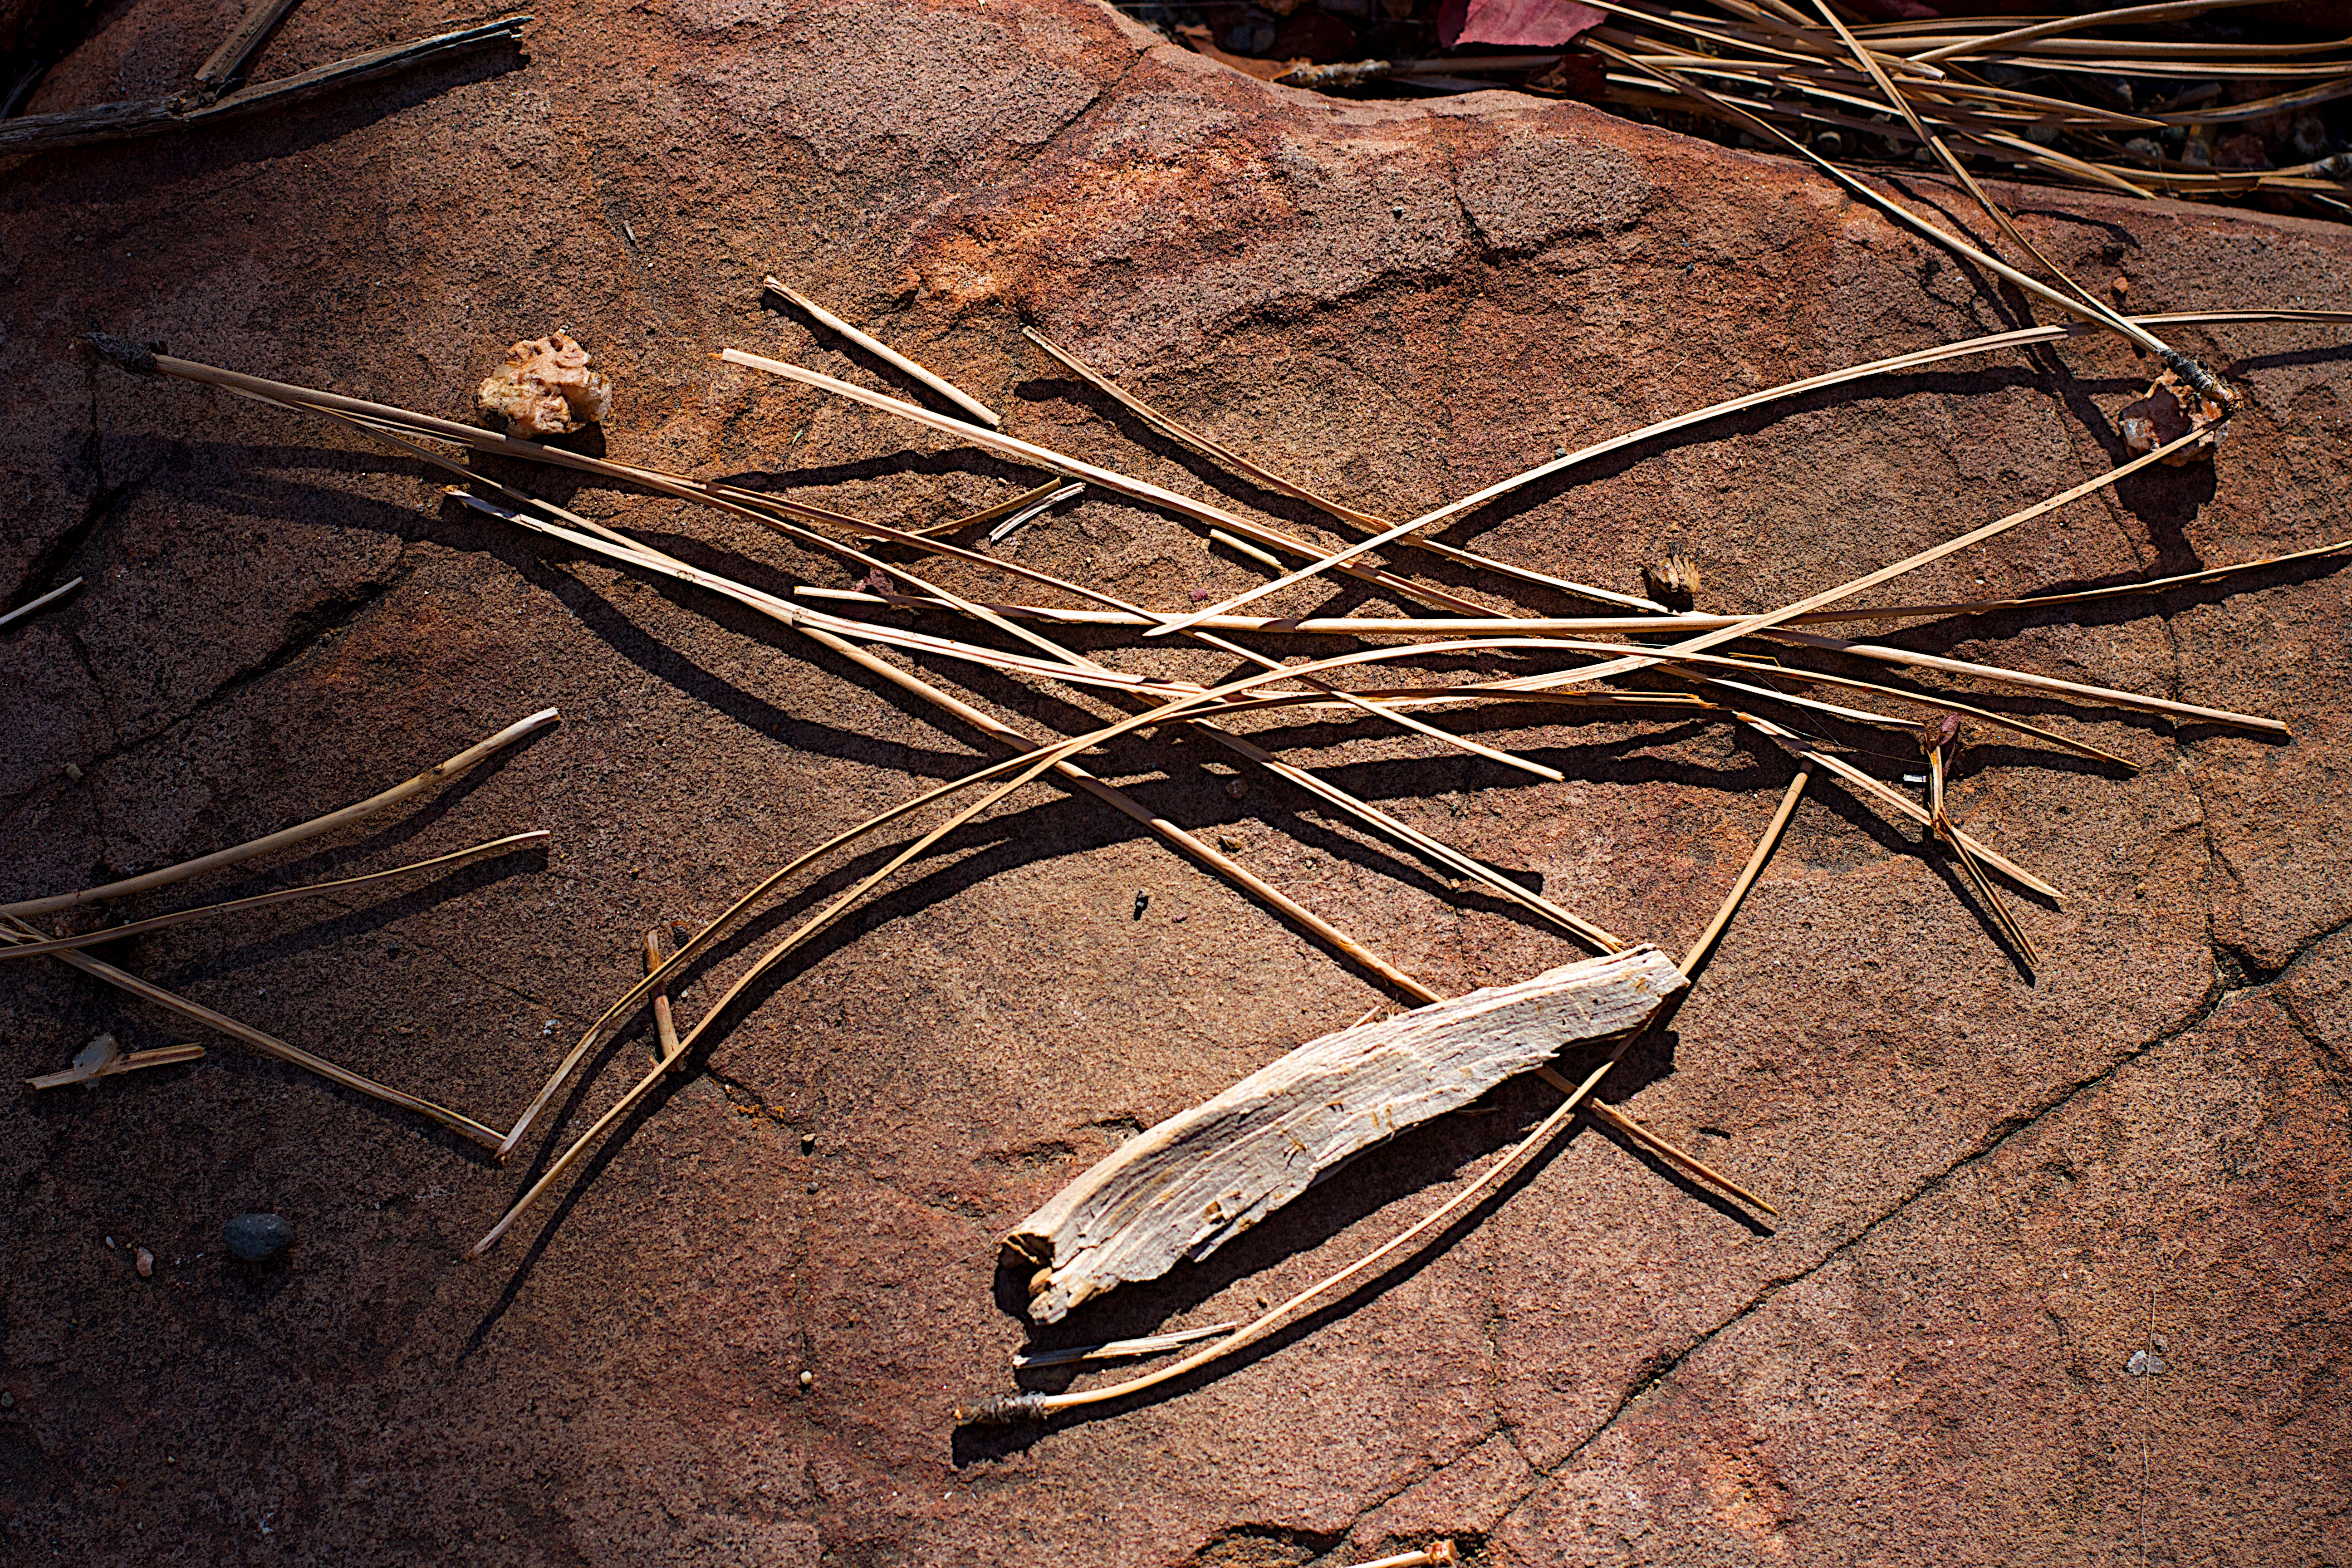
branch, wood, texture, leaf, line, shadow, soil, close up, macro photography